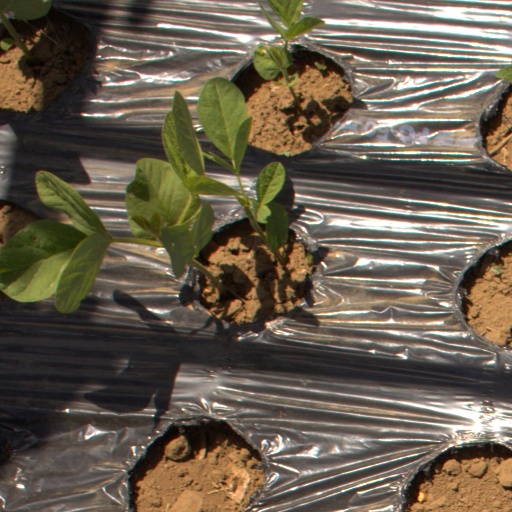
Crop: Jerusalem artichoke